List of earth deities

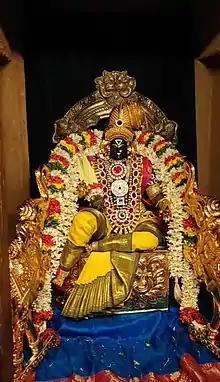
Statue of Bhumi, goddess of the earth, featured in Puranas

This is a list of earth deities. An Earth god or Earth goddess is a deification of the Earth associated with a figure with chthonic or terrestrial attributes. There are many different Earth gods and goddesses in many different cultures and mythology. However, Earth is usually portrayed as a goddess. Earth goddesses are often associated with the chthonic deities of the underworld.